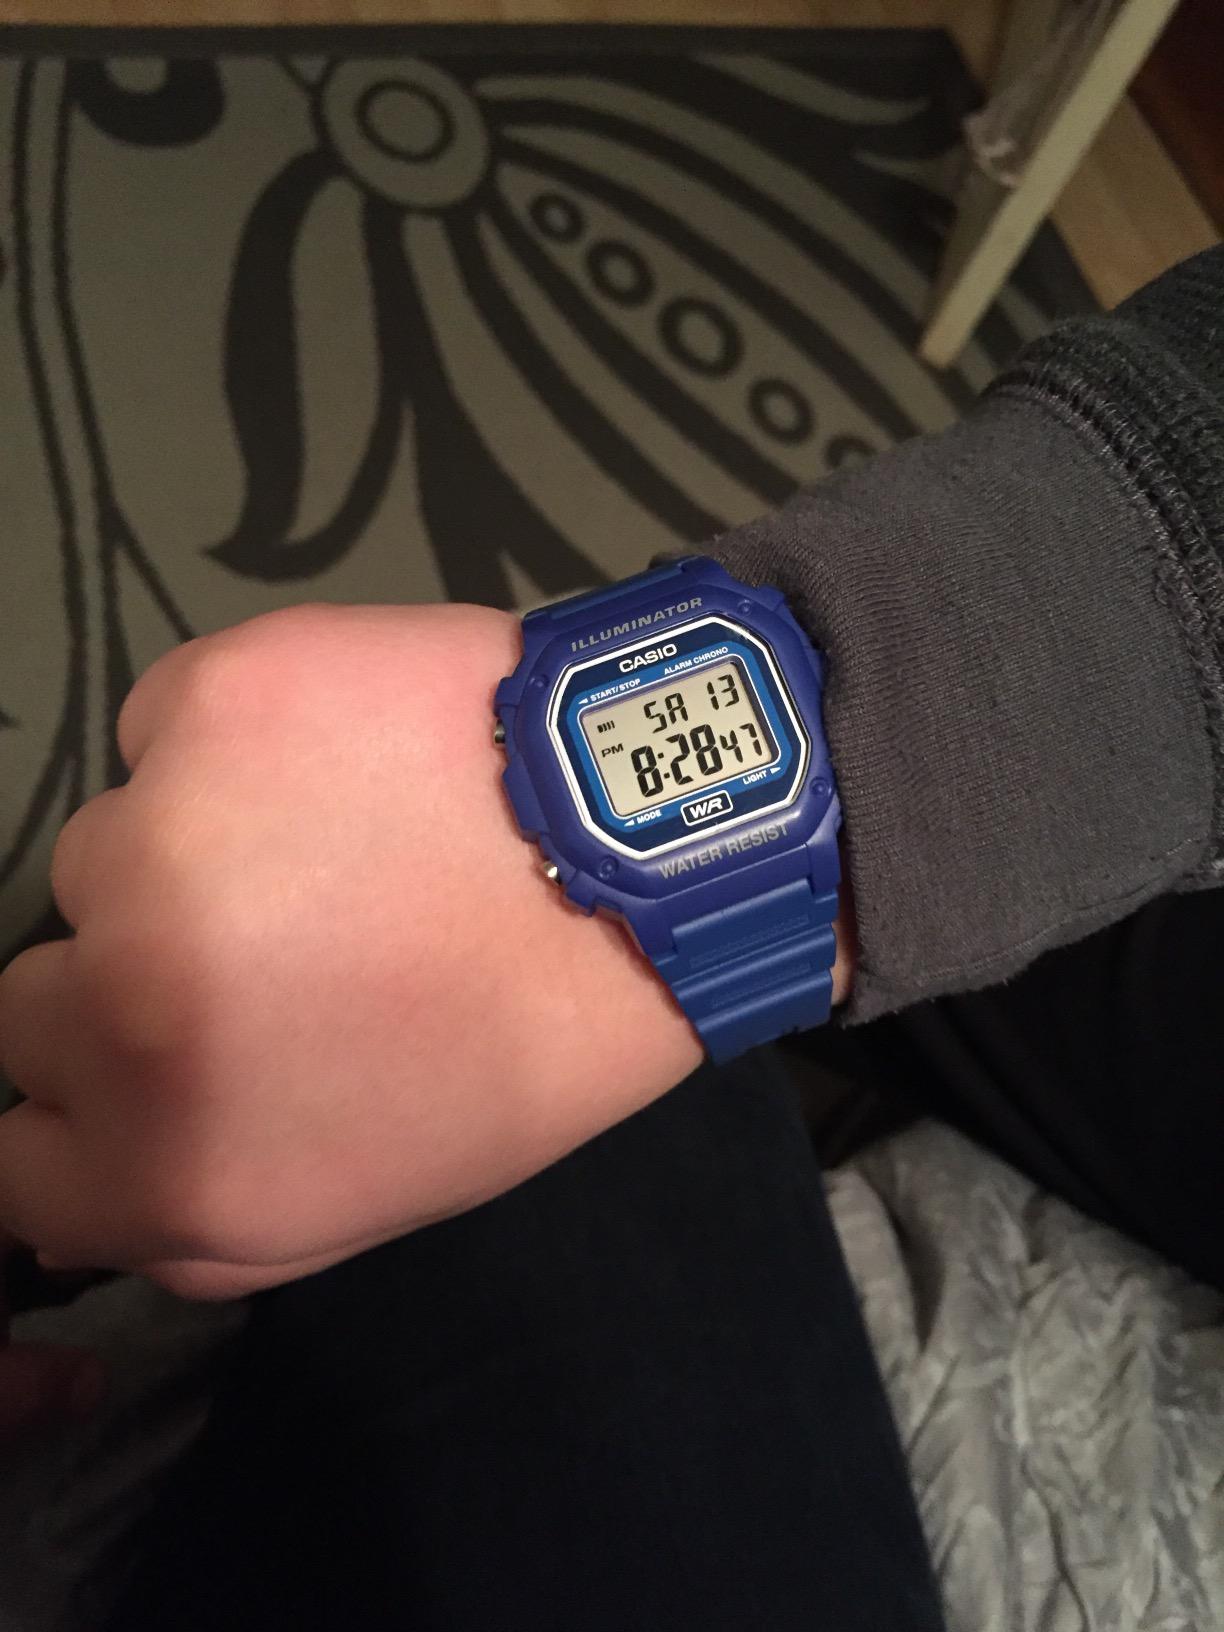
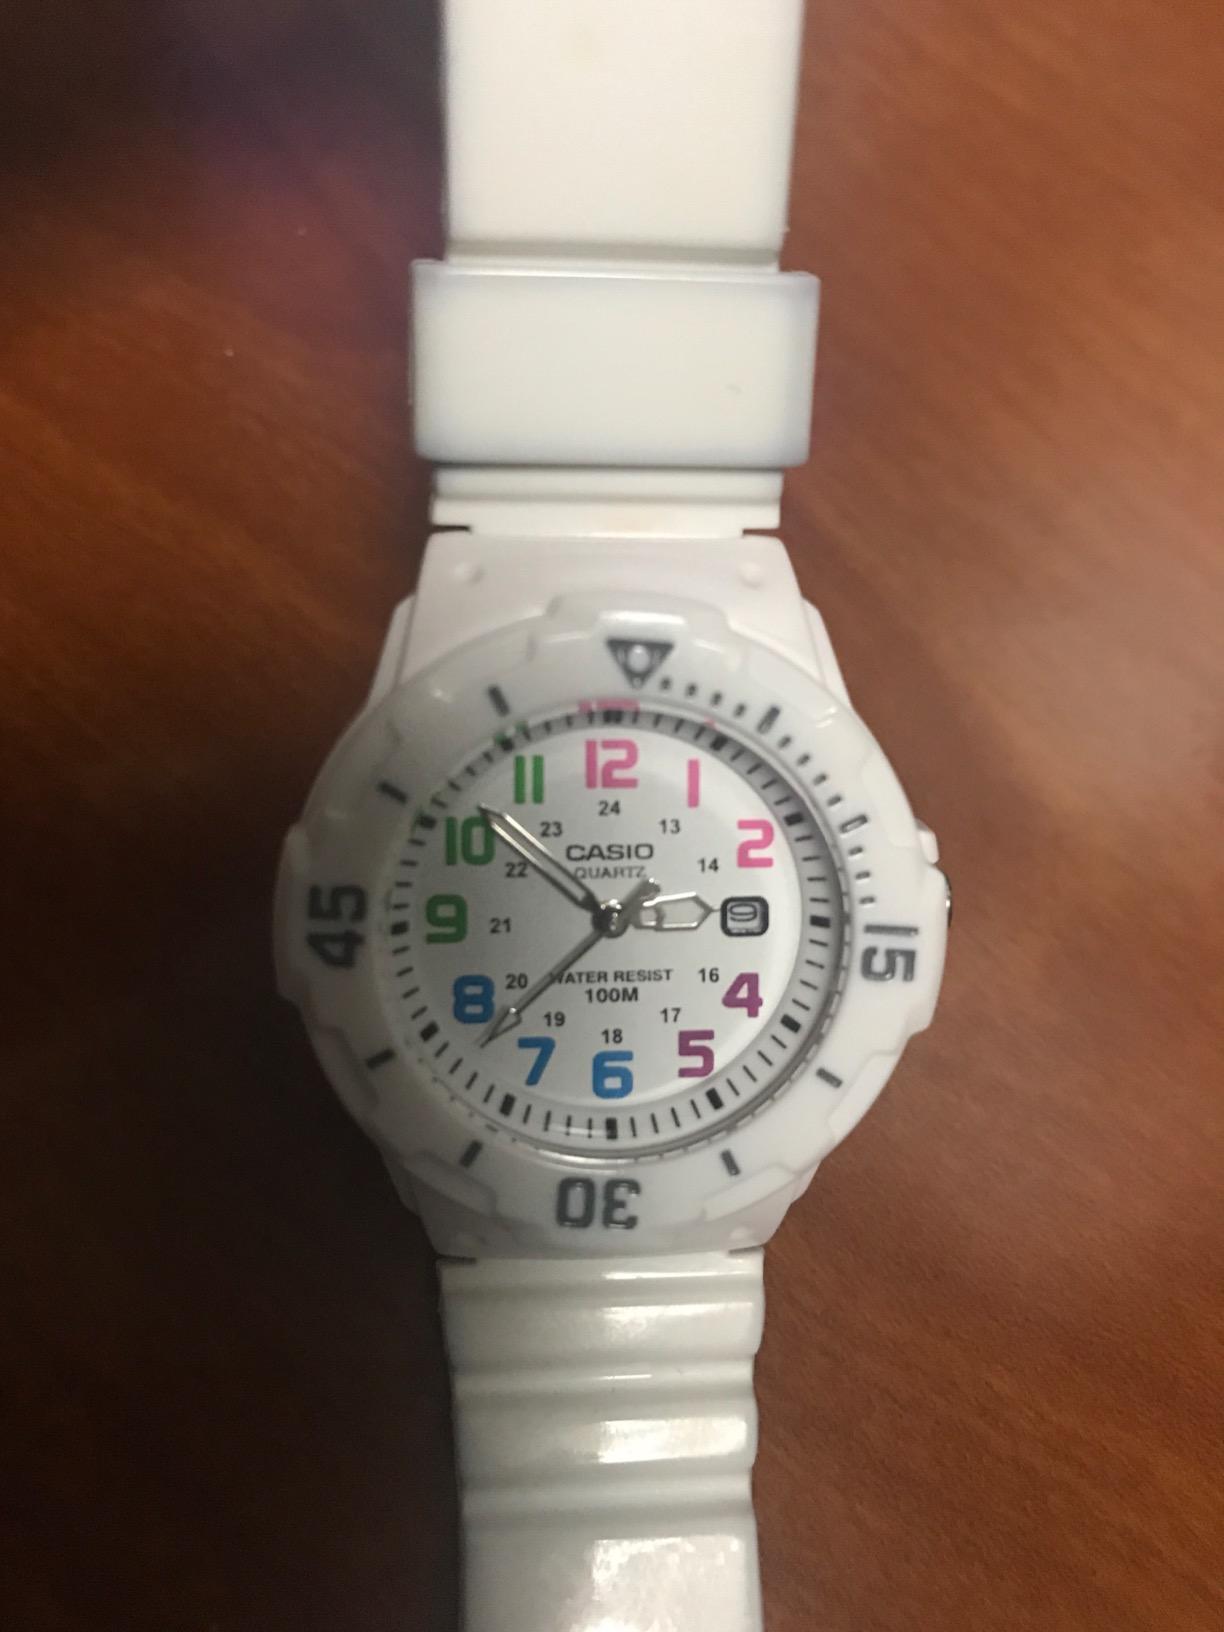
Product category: accessories_watch
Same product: no